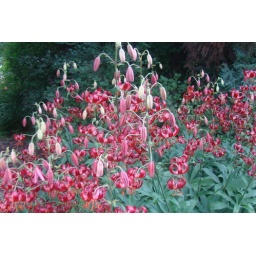
A cascade of red greeted the eye as hundreds of these tiny blooms showered above the green stalks.